Daughters of Charity of Saint Vincent de Paul

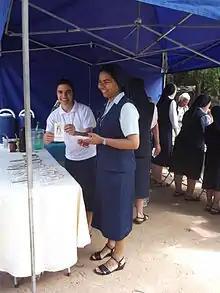
Vincentian Sisters in Brazil (2013)

The Convent of Saint Vincent de Paul was the first building established on Mamilla Street in Jerusalem, near Jaffa Gate, in 1886. Precipitating the future growth of that street as a commercial thoroughfare, the sisters put up a series of shops in front of the building and used the rent money for convent operations. The convent was integrated into the design of the Mamilla Mall pedestrian promenade, which opened in 2007.